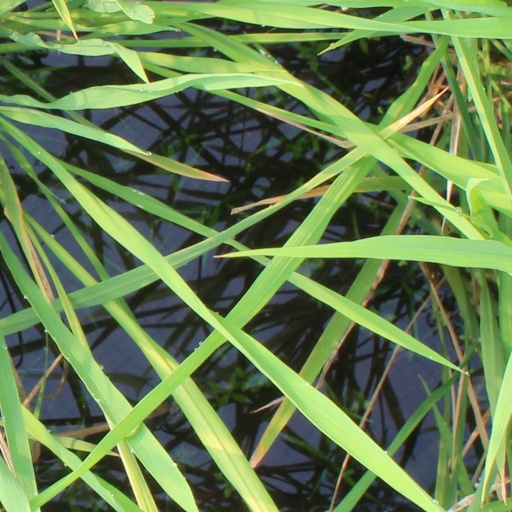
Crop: rice